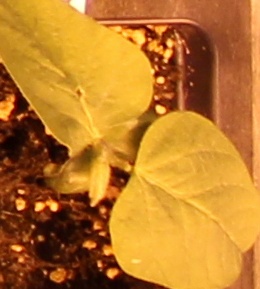
Label: Soybean